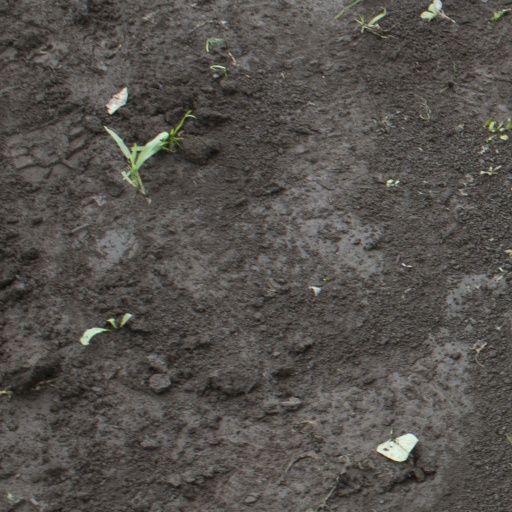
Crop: soybean